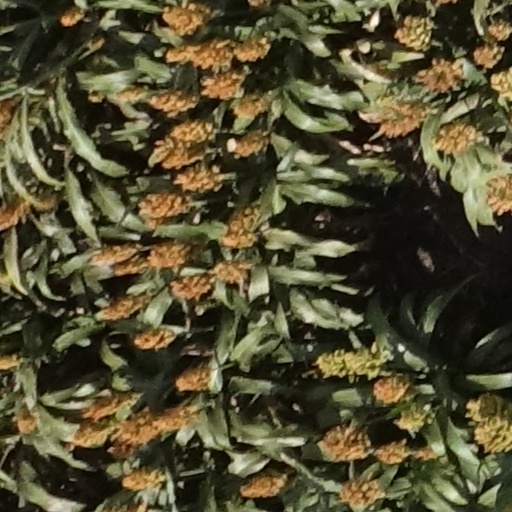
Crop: sorghum